Richard C. Saufley

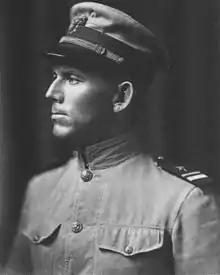

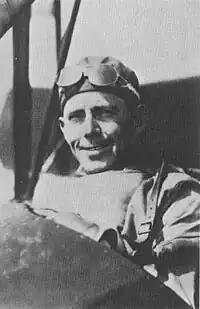

Richard Caswell Saufley (1 September 1884 – 9 June 1916), was a pioneer of naval aviation in the United States Navy.